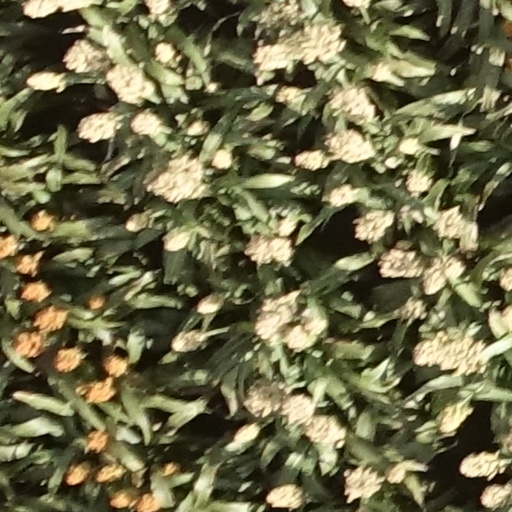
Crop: sorghum